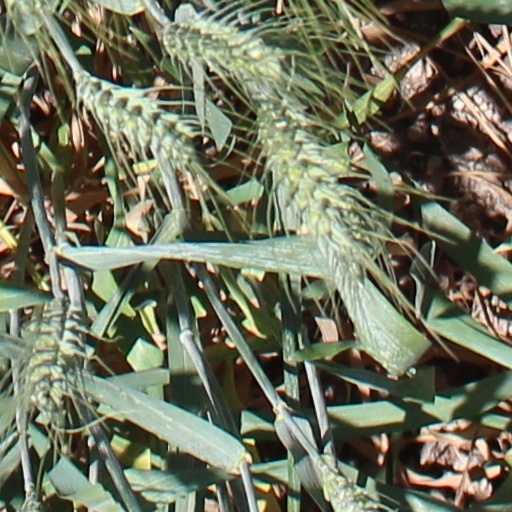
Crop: wheat